Franklin Institute

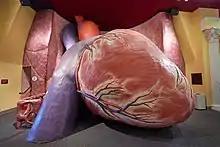
The Giant Heart as of 2019

On December 21, 2017, during a party hosted by the museum, a partygoer with his companions slipped into a closed-off exhibit of ten Terracotta Army warriors on loan from China. After his companions left, the partygoer broke off and stole a thumb from one of the warriors. Law enforcement agents later recovered the stolen thumb. The vandalized cavalryman is valued at US$4.5 million, and is considered a "priceless part of China's cultural heritage". The vandalism stoked outrage in Chinese media, such as Xinhua. The Franklin Institute blamed its external security contractor, and stated it had reviewed its security measures and procedures to prevent such situations from recurring. The defendant was charged both with theft, and with concealment of an item of cultural heritage.